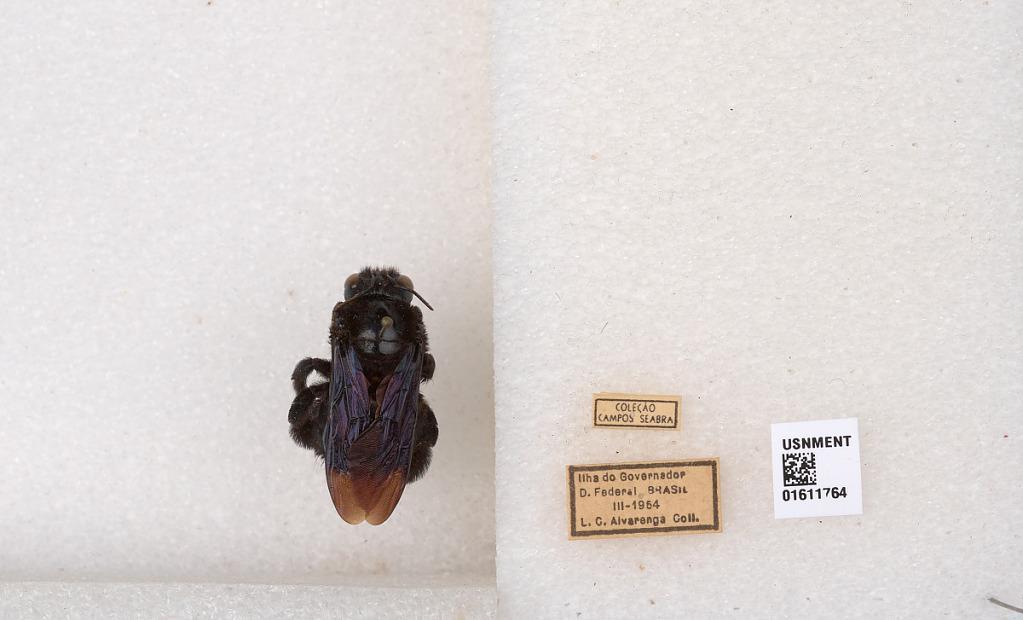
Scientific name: Xylocopa
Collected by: L. Alvarenga
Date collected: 1954-3-1
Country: Brazil
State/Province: Rio de Janeiro
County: Rio de Janeiro
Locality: Ilha do Governador, D. Federal